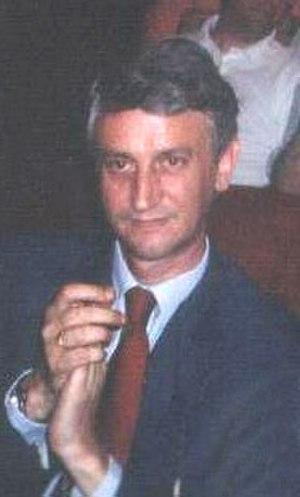
Le Latium, ou Lazio en italien, est une région d'Italie centrale. Incluant la capitale, Rome, il s'agit de la deuxième région la plus peuplée d'Italie, après la Lombardie, avec près de six millions d'habitants. Il est bordé au nord-ouest par la Toscane, au nord par l'Ombrie, au nord-est par les Marches, à l'est par les Abruzzes et le Molise, ainsi qu'au sud-est par la Campanie. À l'ouest, la région est baignée par la mer Tyrrhénienne. La petite enclave du Vatican se trouve dans le Latium.